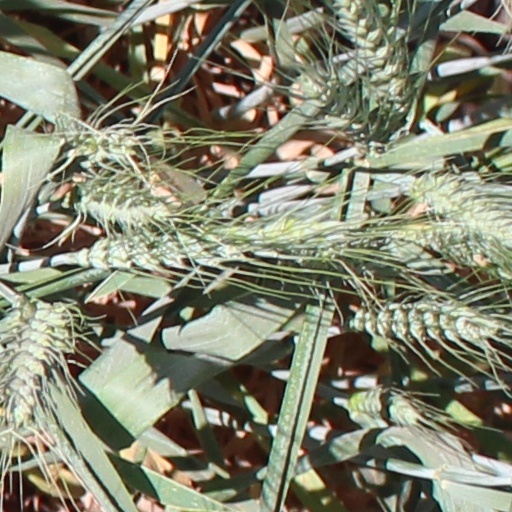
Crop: wheat